Monmouth Methodist Church

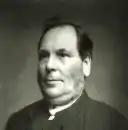
The Reverend Peter Mackenzie (1824–1895)

The Reverend Peter Mackenzie was employed as preacher and he drew a large following; he had a personal relationship with many Methodists, whilst his sermons were filled with "grotesque descriptions and extremely funny stories". Mackenzie arrived from Burnley, Lancashire, and lived at Coleford with his wife and two children using a donkey to travel around the circuit. A lady visitor, Mrs Bullock, commented whilst waiting for the minister to arrive for the service that she would buy an organ if ever the church was full. The minister arrived and immediately the church had reached its capacity. True to her word an organ was purchased and installed in celebration of this achievement. This church is considered to be one of the most architecturally distinguished Methodist chapels in South Wales with an interior that reflects its purpose and design. According to the local Pevsner architectural guide: "The interior, quite exceptionally for an early C19 chapel, is a coherent piece of considered architecture." The church as a whole is described as "a most satisfying work."